Aló Presidente

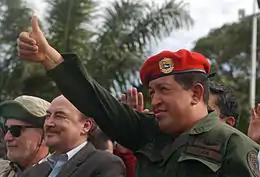
Chávez was commonly dressed in politically affiliated clothing in public and on television

Rachel Nolan of "The New York Times" described the show as looking "for all the world like a '"Daily Show"' parody" because of its "cheap" and "quirky" opening titles: a ribbon in the colors of the Venezuelan flag unfurls with a drum roll before the title appears on screen, followed by a trumpet call with dramatic block letters showing the words "humanity," "struggle," and "socialism." Nolan also notes the political imagery of Chávez' appearance in the title sequences; he was commonly dressed in a bold red shirt or in military uniform, often wearing a Che Guevara beret, and being swarmed by supporters.